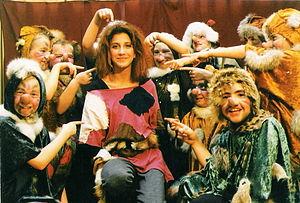
Ronya, fille de brigand est un roman de grande notoriété écrit par Astrid Lindgren, paru en 1981 et traduit en français en 1984 par les traductrices choisies personnellement par Astrid Lindgren, Agneta Ségol, suédoise, professeur de langue suédoise à l'Université de Caen, et Brigitte Duval, scandinaviste, secrétaire générale de l'office franco-norvégien.